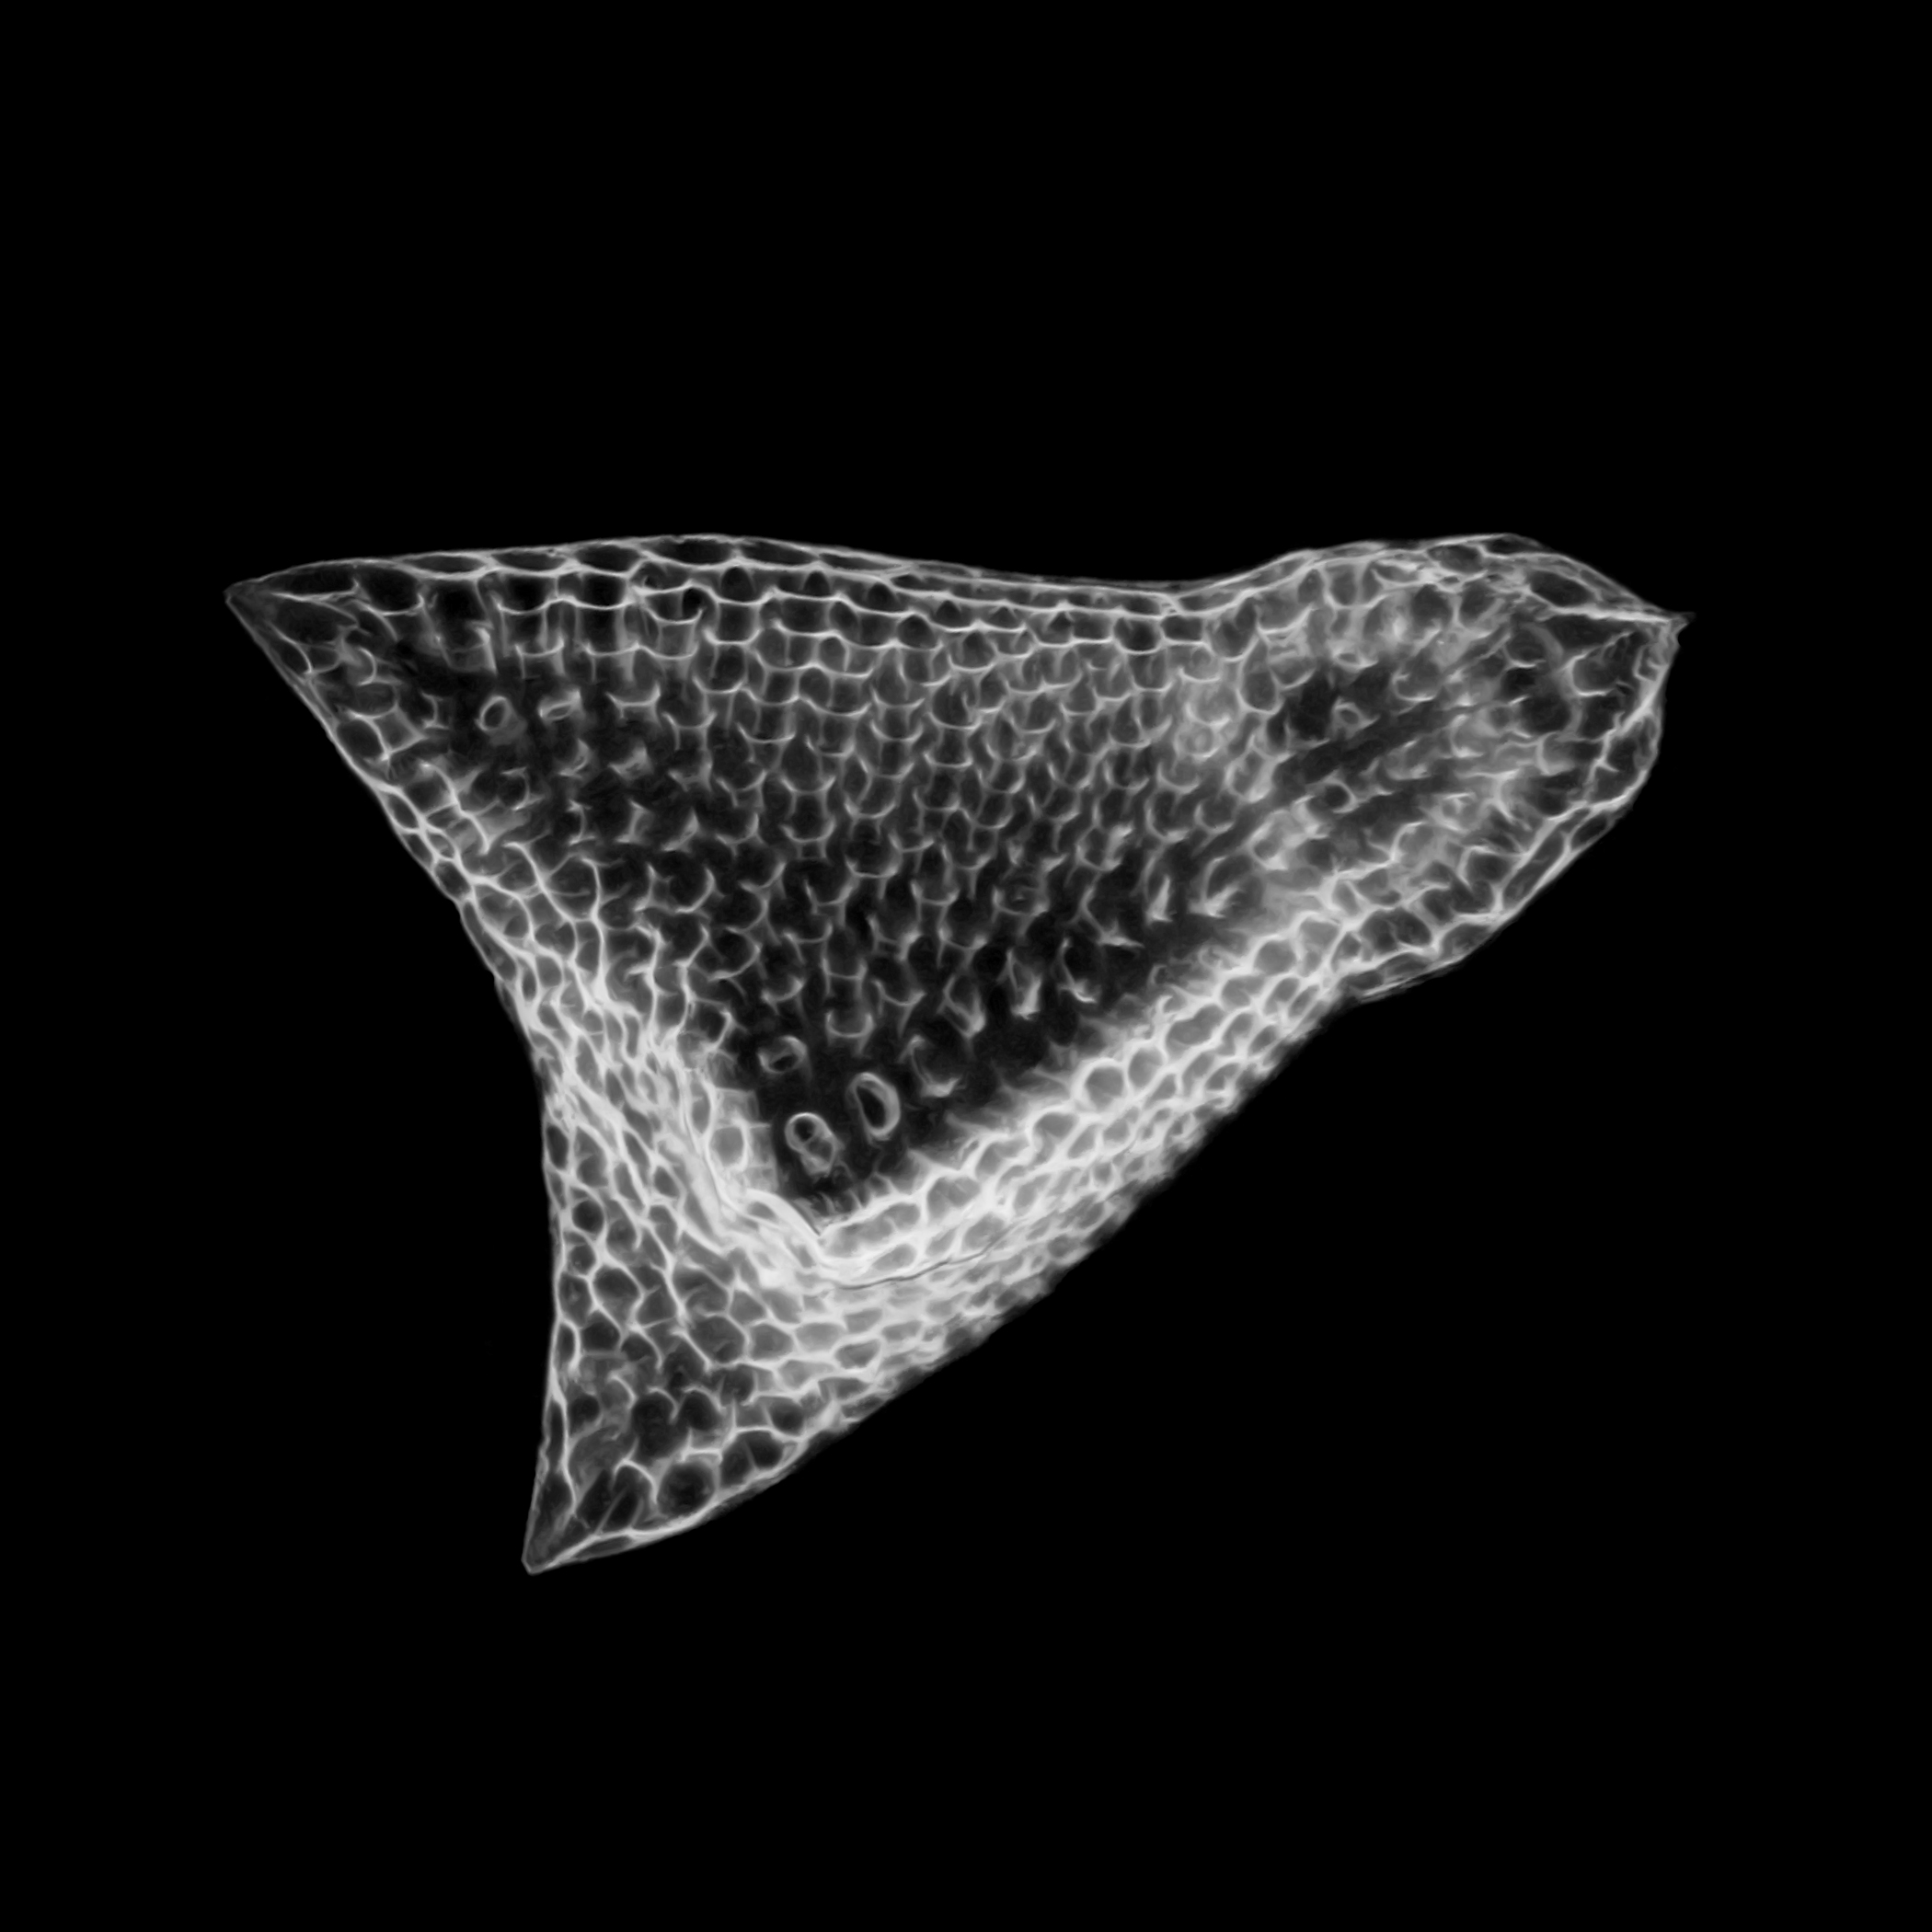
wing, micro, lighting, human body, flickr, creativecommons, marine, mikro, meer, organ, fossil, shape, adiolarie, radiolaria, radiolarian, radiolarians, strahlentierchen, protist, protists, protisten, einzeller, unicellular, protozoa, protozoen, protozoe, saltwater, fossile, plankton, mikroskop, mikrofotografie, mikrofoto, microscop, microphotography, photomicrography, bling bling